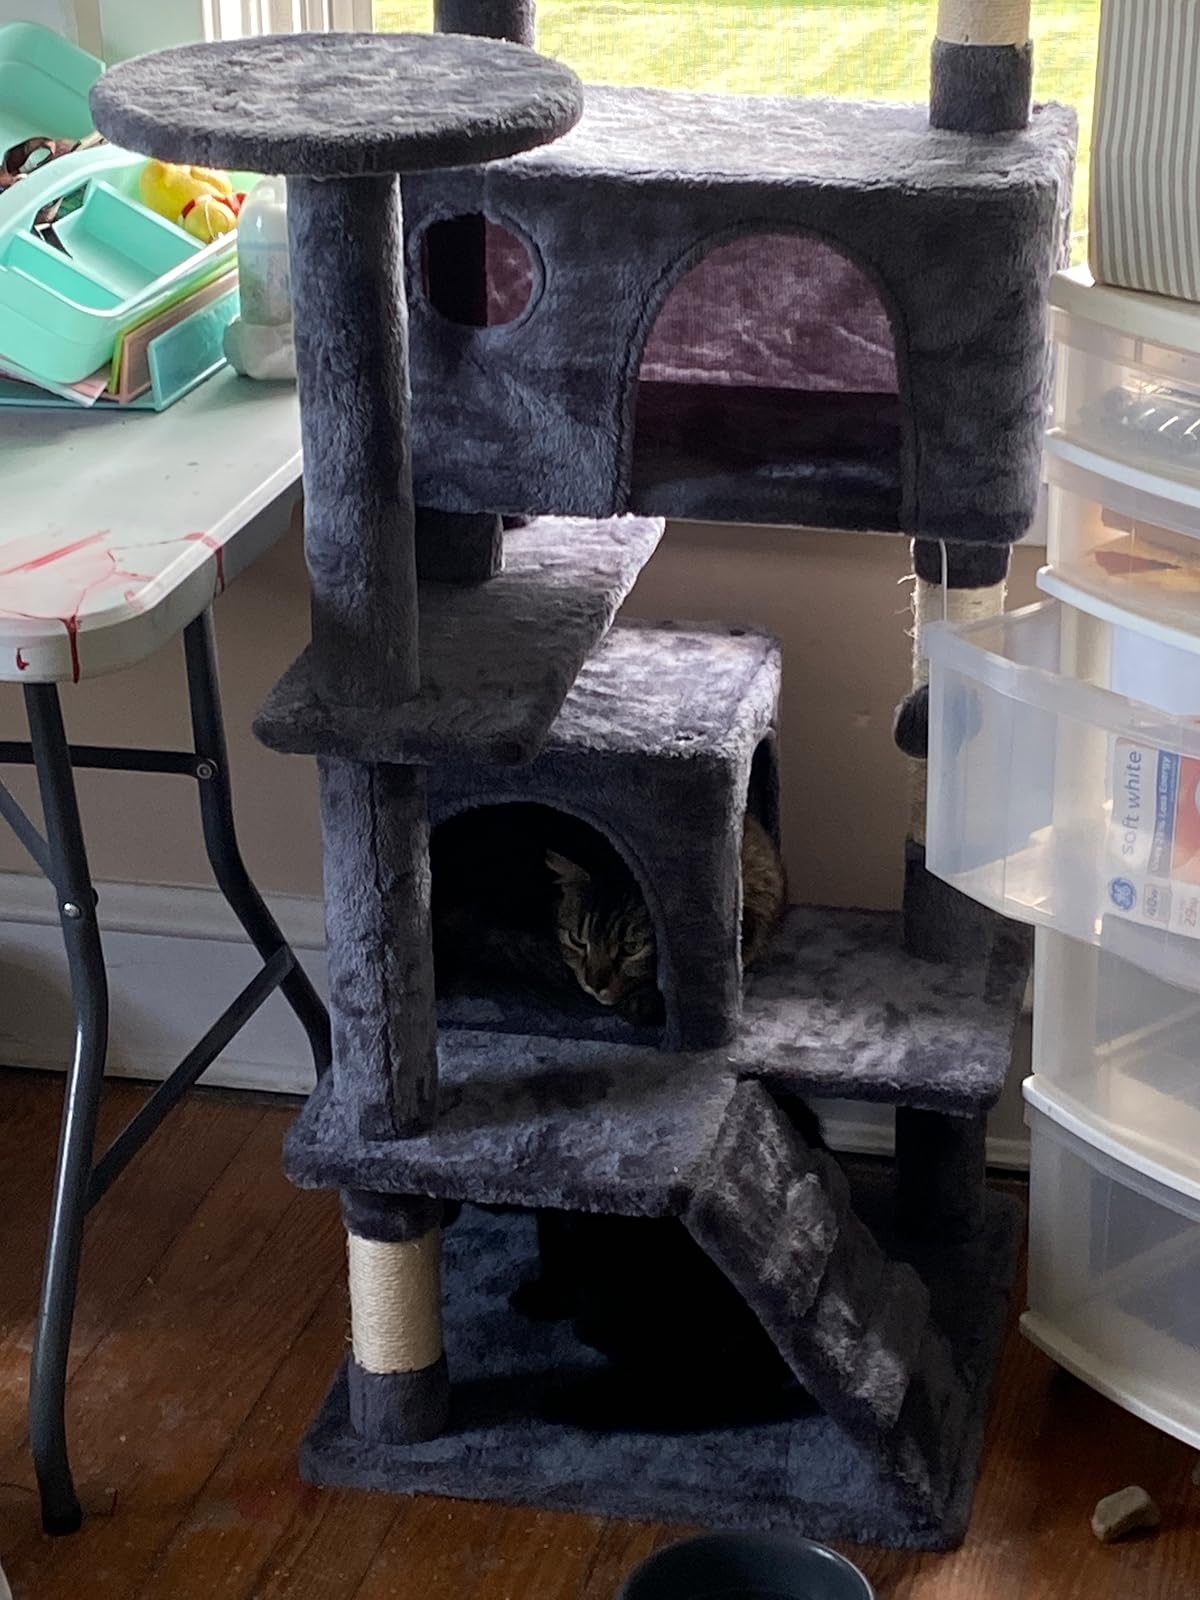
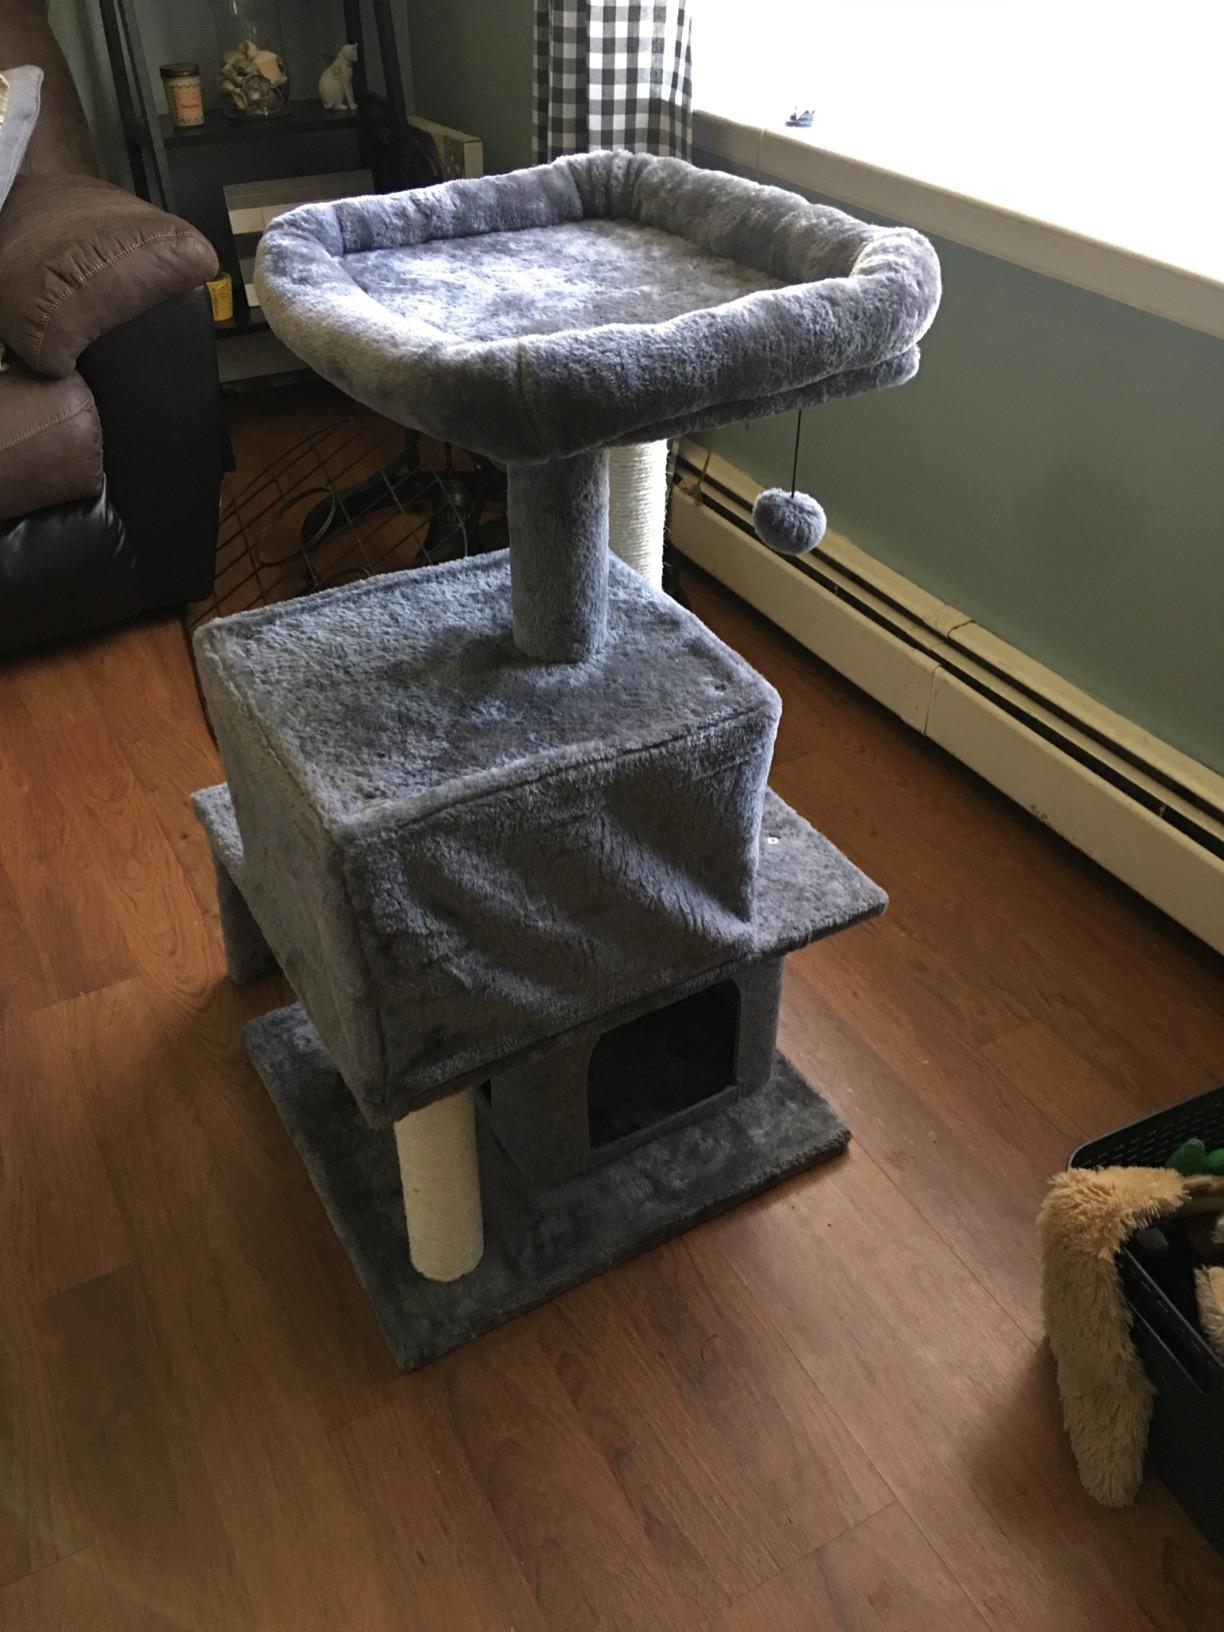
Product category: items_cat tree
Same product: no